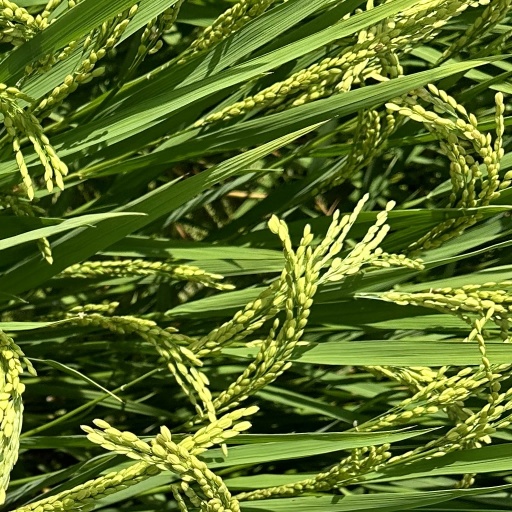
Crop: rice